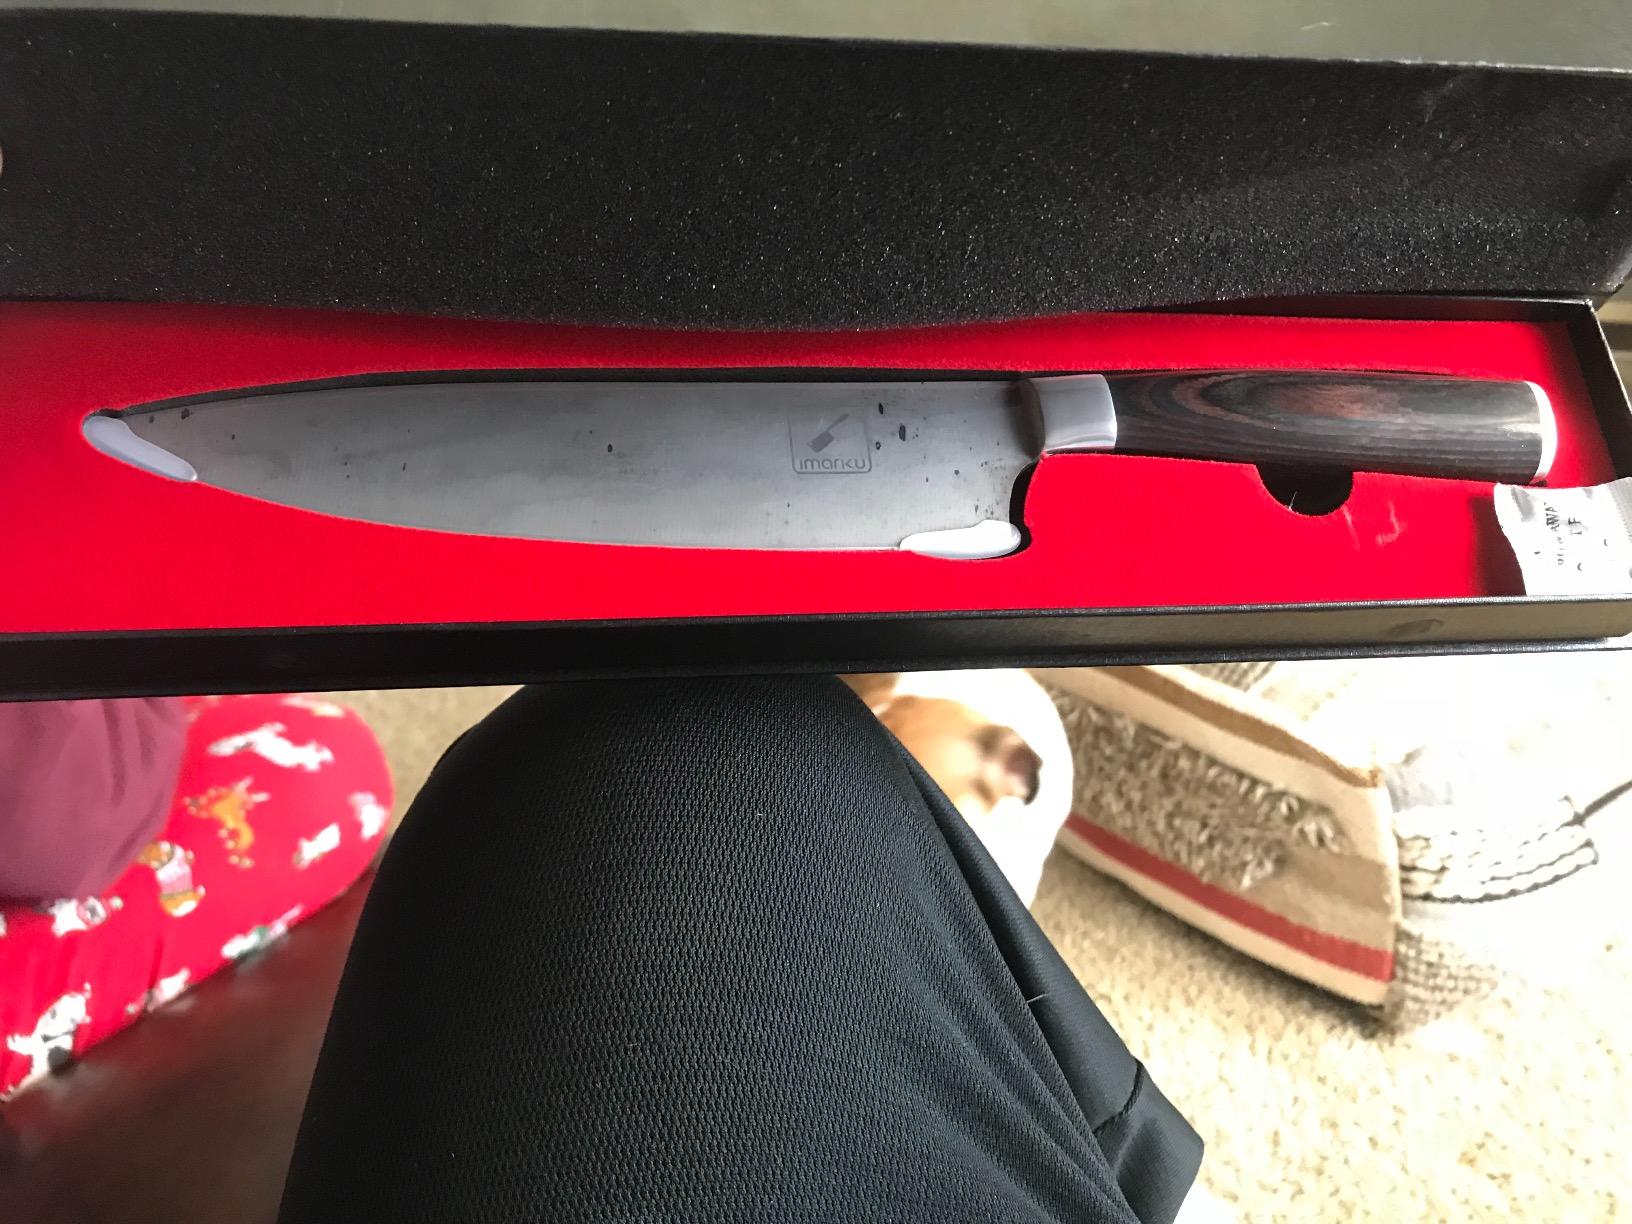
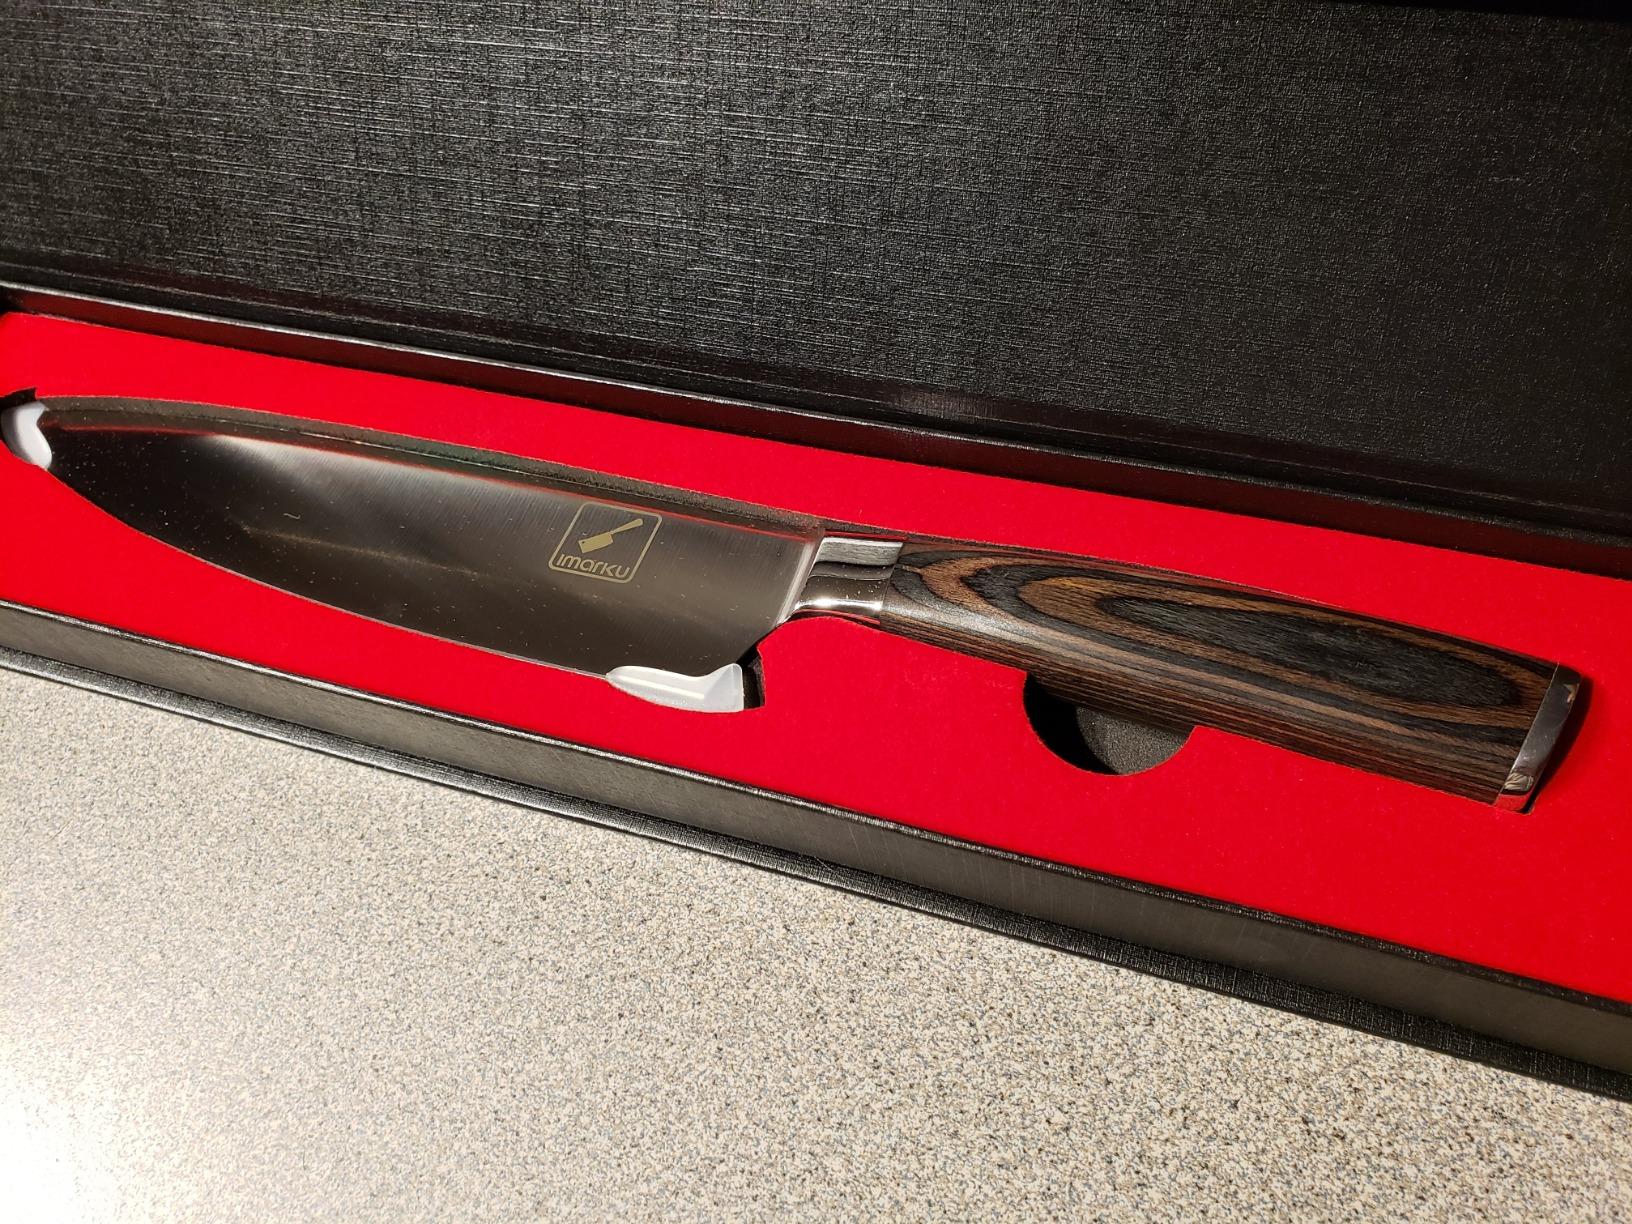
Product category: items_knife
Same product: yes